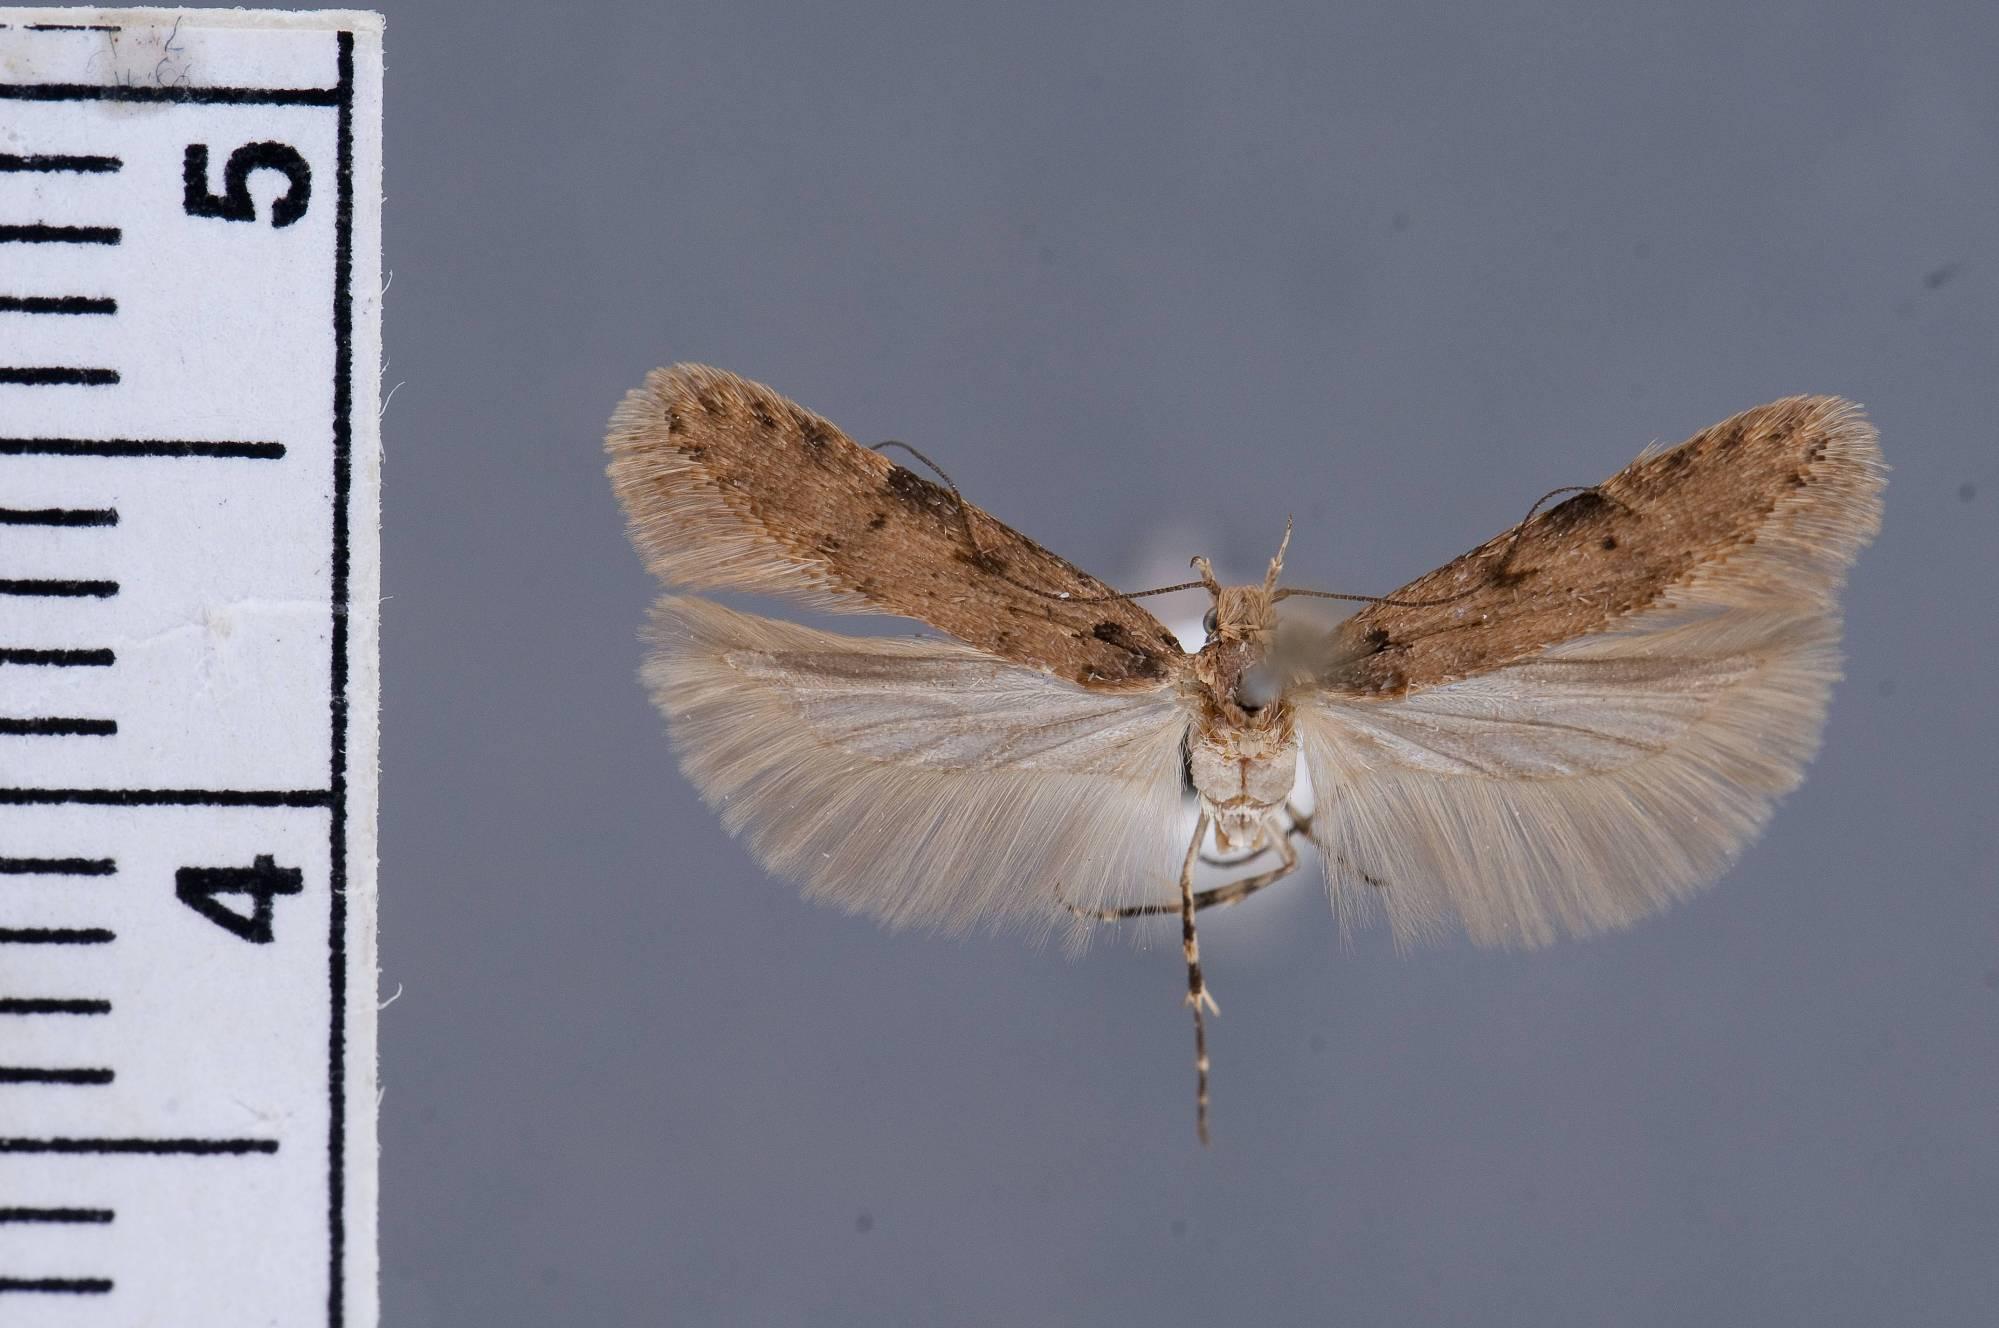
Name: Lita pagella
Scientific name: Lita pagella Hodges, 1966
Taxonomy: Animalia, Arthropoda, Insecta, Lepidoptera, Glossata, Gelechiidae, Gelechiinae
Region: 2240
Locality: Fort Valley, 7.5 miles northwest of Flagstaff, Coconino, Arizona, United States
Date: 27 Aug 1961